Nicky Hayden

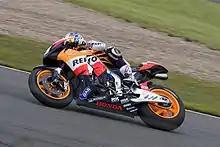
Hayden at the 2008 British Grand Prix

Hayden finished 10th at the opening race in Qatar and was duly outpaced by his teammate Dani Pedrosa, who finished on the podium in third place. At the next race in Spain, Hayden finished just off the podium in fourth position while his teammate went on to win the race. During the race, he was close to overtaking Jorge Lorenzo, but a mistake with just six laps to go allowed the Spaniard to finish third.